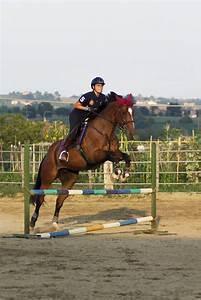
horse